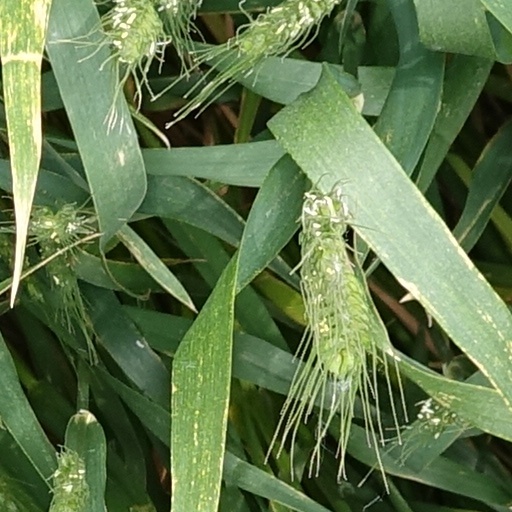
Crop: wheat